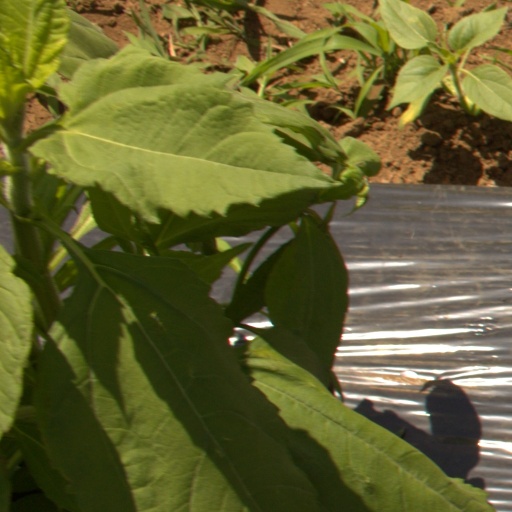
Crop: Jerusalem artichoke